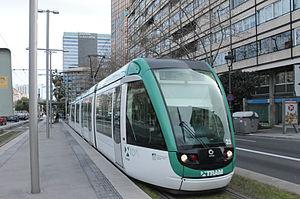
Le réseau ferroviaire de Catalogne est formée par des lignes de chemins de fer à écartement ibérique, écartement standard, écartement métrique et d'autres types de chemins de fer comme les tramway, funiculaires et téléphériques.